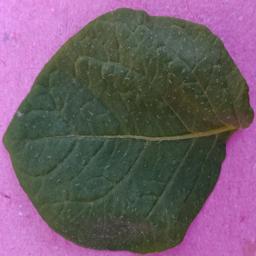
Label: Potato___Healthy